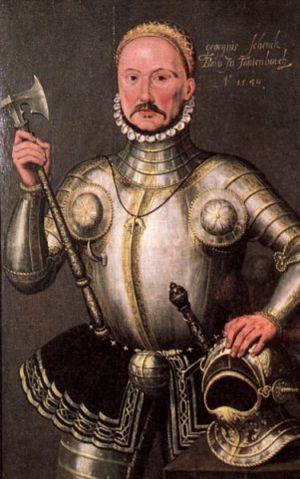
Le stathoudérat était une fonction politique et militaire médiévale dans les anciens Pays-Bas. Le stathouder connaît aux XVIᵉ et XVIIᵉ siècles une modification importante de son rôle avec le déclenchement de la guerre de Quatre-Vingts Ans, la sécession des Pays-Bas espagnols et l'accession à l’indépendance des Provinces-Unies. Dans l’histoire de la république néerlandaise, les fonctions et l’autorité du stathouder continuèrent de fluctuer grandement selon les circonstances politiques internes et externes. On remarque cependant deux constantes dans l’attribution du stathoudérat durant cette dernière période : l’hérédité de fait en faveur de la Maison d'Orange-Nassau et la sujétion de cette attribution aux États généraux des Provinces-Unies.
Georg Schenck van Toutenburg était un noble allemand, qui a fait carrière dans le diocèse d'Utrecht et est finalement devenu stathouder dans les régions du nord.